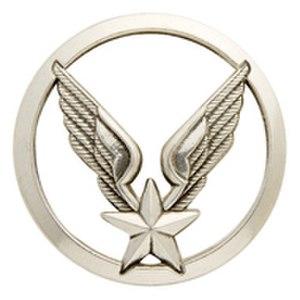
Insigne de béret des unités aéroportées
Cet article est une liste des formations en activité dans l’Armée de terre française.